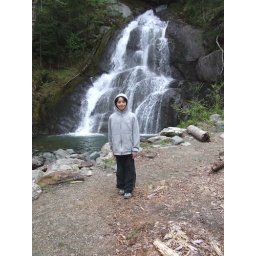
falls in green mountains